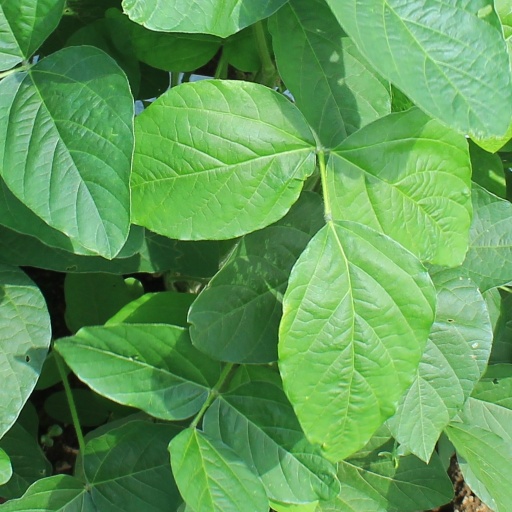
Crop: soybean